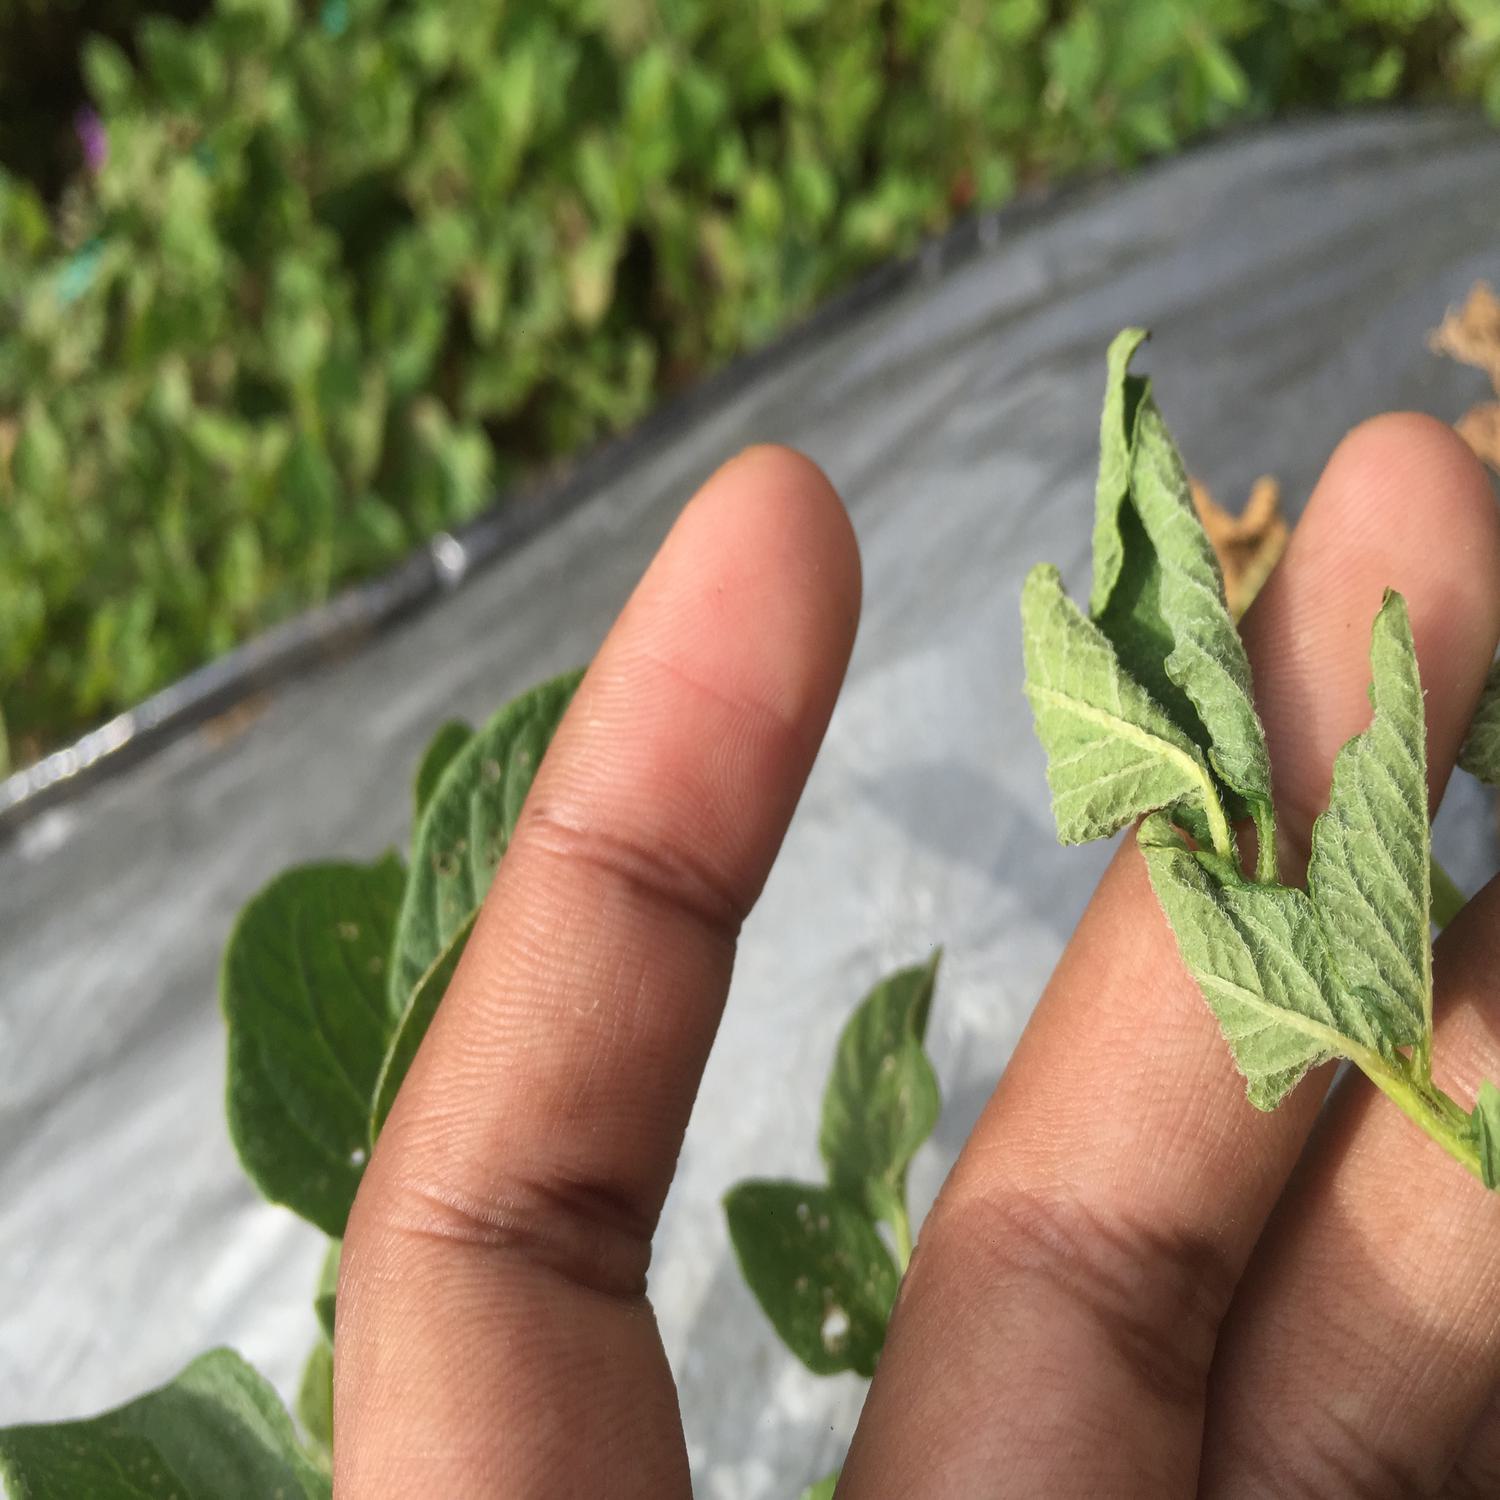
Etiqueta: Pudricion_Parda